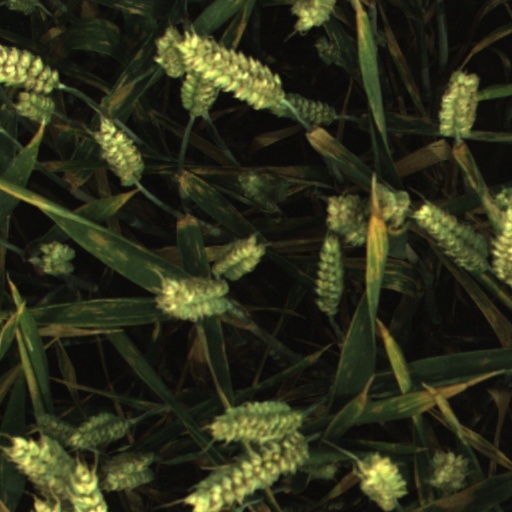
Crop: wheat